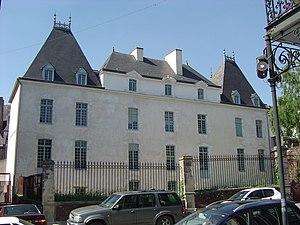
Hôtel Sévigné-Nétumières (XVIIIe siècle)
Vitré /vi.tʁe/ est une commune française située dans le département d'Ille-et-Vilaine. Ses habitants sont les Vitréens et les Vitréennes. La ville comptait 18 037 habitants en 2017, ce qui en fait la 14ᵉ plus grande ville de la région et la 522ᵉ de France. Elle est au cœur de la communauté d'agglomération de Vitré Communauté.
L’histoire de Vitré, la question des origines de la ville, de son développement, de ses fortifications et de son évolution au cours de la période médiévale puis moderne ont passionné les érudits et les chercheurs. Vitré fait ainsi l'objet de nombreux travaux historiques depuis Arthur de La Borderie qui jette les bases d'une historiographie vitréenne encore tenace.
Cet article recense les monuments historiques de Vitré, en France.